NBC suit

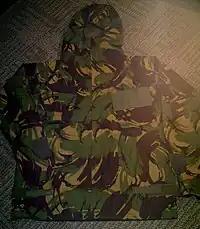
Smock of British military NBC suit in Disruptive Pattern Material.

An NBC (nuclear, biological, chemical) suit, also called a chem suit, or chemical suit is a type of military personal protective equipment. NBC suits are designed to provide protection against direct contact with and contamination by radioactive, biological, or chemical substances, and provide protection from contamination with radioactive materials and all types of radiation. They are generally designed to be worn for extended periods to allow the wearer to fight (or generally function) while under threat of or under actual nuclear, biological, or chemical attack. The civilian equivalent is the hazmat suit. The term NBC has been replaced by CBRN (chemical, biological, radiological, nuclear), with the addition of the new threat of radiological weapons.